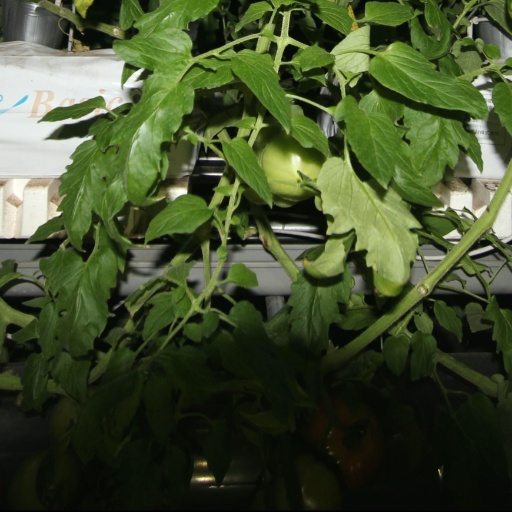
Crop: tomato